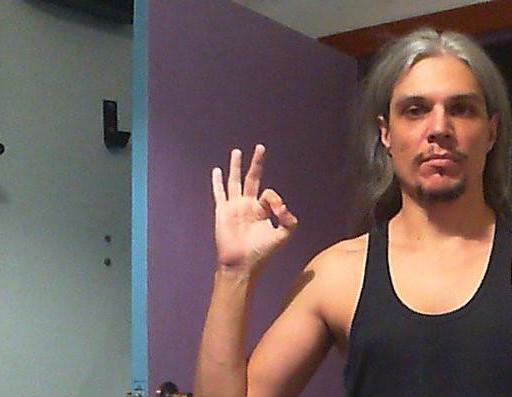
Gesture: ok